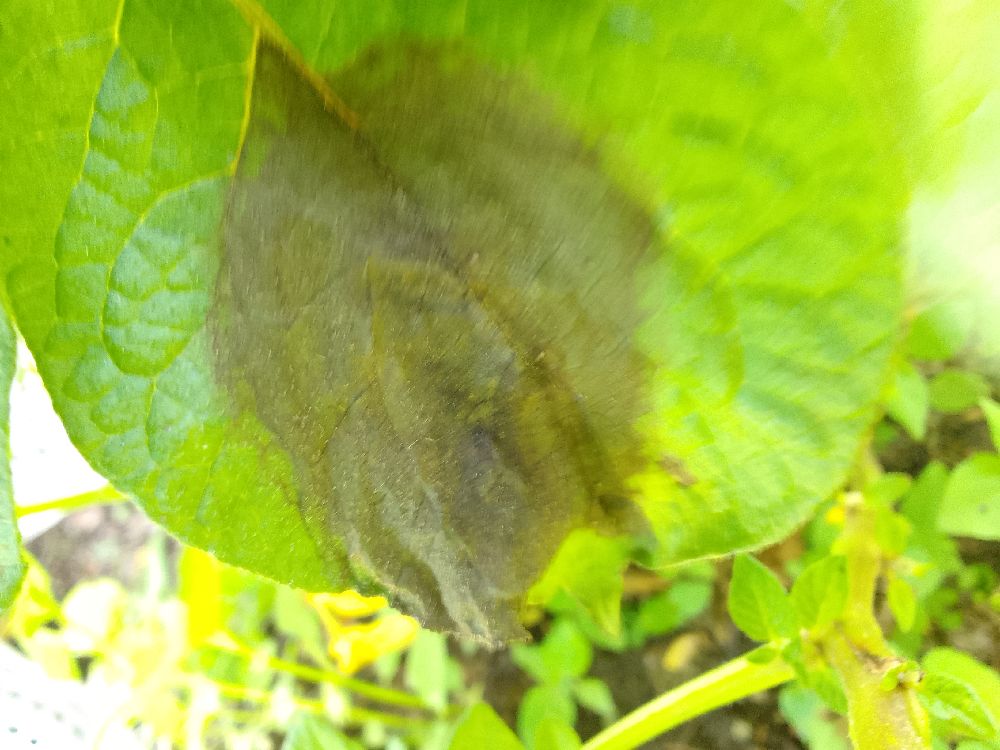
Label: Late blight